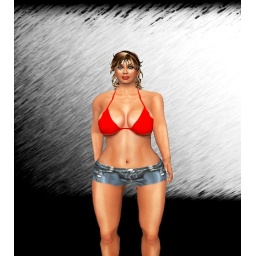
My fello country mate trini.. you rock girl always makes me laugh when you are around me